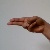
The image shows a hand gesture representing the letter 'H' in Indian Sign Language.